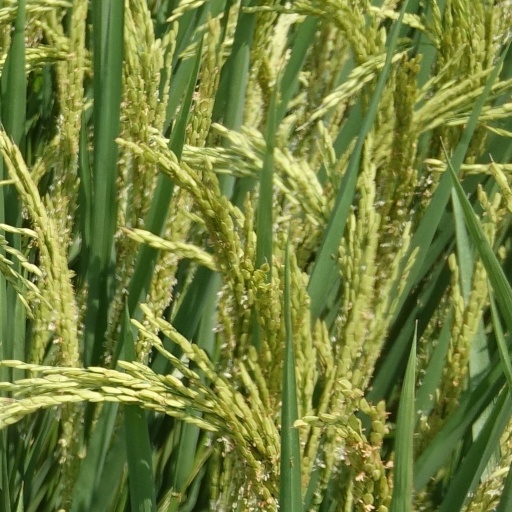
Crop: rice